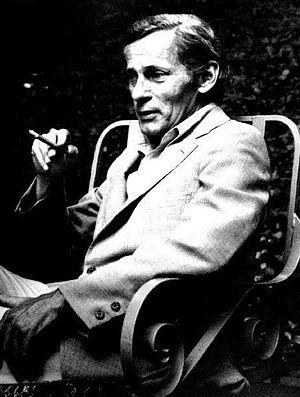
William Gaddis, né le 29 décembre 1922 à New York et mort le 16 décembre 1998 à East Hampton, est un romancier américain. Gaddis a publié cinq romans en cinquante ans, dont deux ont reçu le National Book Award.